Fair trade

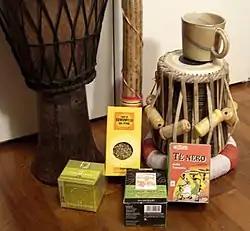
Fair trade goods sold in worldshops

The current fair trade movement was shaped in Europe in the 1960s. Fair trade during that period was often seen as a political gesture against neo-imperialism: radical student movements began targeting multinational corporations, and concerns emerged that traditional business models were fundamentally flawed. The slogan at the time, "Trade not Aid", gained international recognition in 1968 when it was adopted by the United Nations Conference on Trade and Development (UNCTAD) to put the emphasis on the establishment of fair trade relations with the developing world.